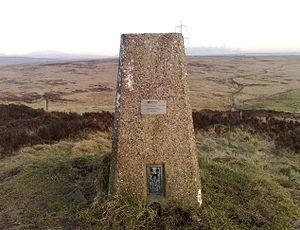
La retriangulation de la Grande-Bretagne est un projet de triangulation, réalisé entre 1935 et 1962, qui vise à améliorer la précision des cartes de la Grande-Bretagne. Les données recueillies lors de la triangulation remplacent celles recueillies lors de la triangulation principale de la Grande-Bretagne, qui avait été effectuée entre 1783 et 1851. La retriangulation consiste à ériger environ 6 500 bornes en béton, connues sous le nom de trig points, sur les sommets des collines britanniques, qui servent de points de référence pour la triangulation. De nos jours, l'utilisation des points de trigonométrie et les résultats de la triangulation ont été remplacés par un réseau de stations du système mondial de navigation par satellite, appelé OS Net, qui est capable d'atteindre une précision de 3 millimètres sur l'ensemble du pays, contre 20 mètres pour l'utilisation des points de trigonométrie.